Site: brandenburg
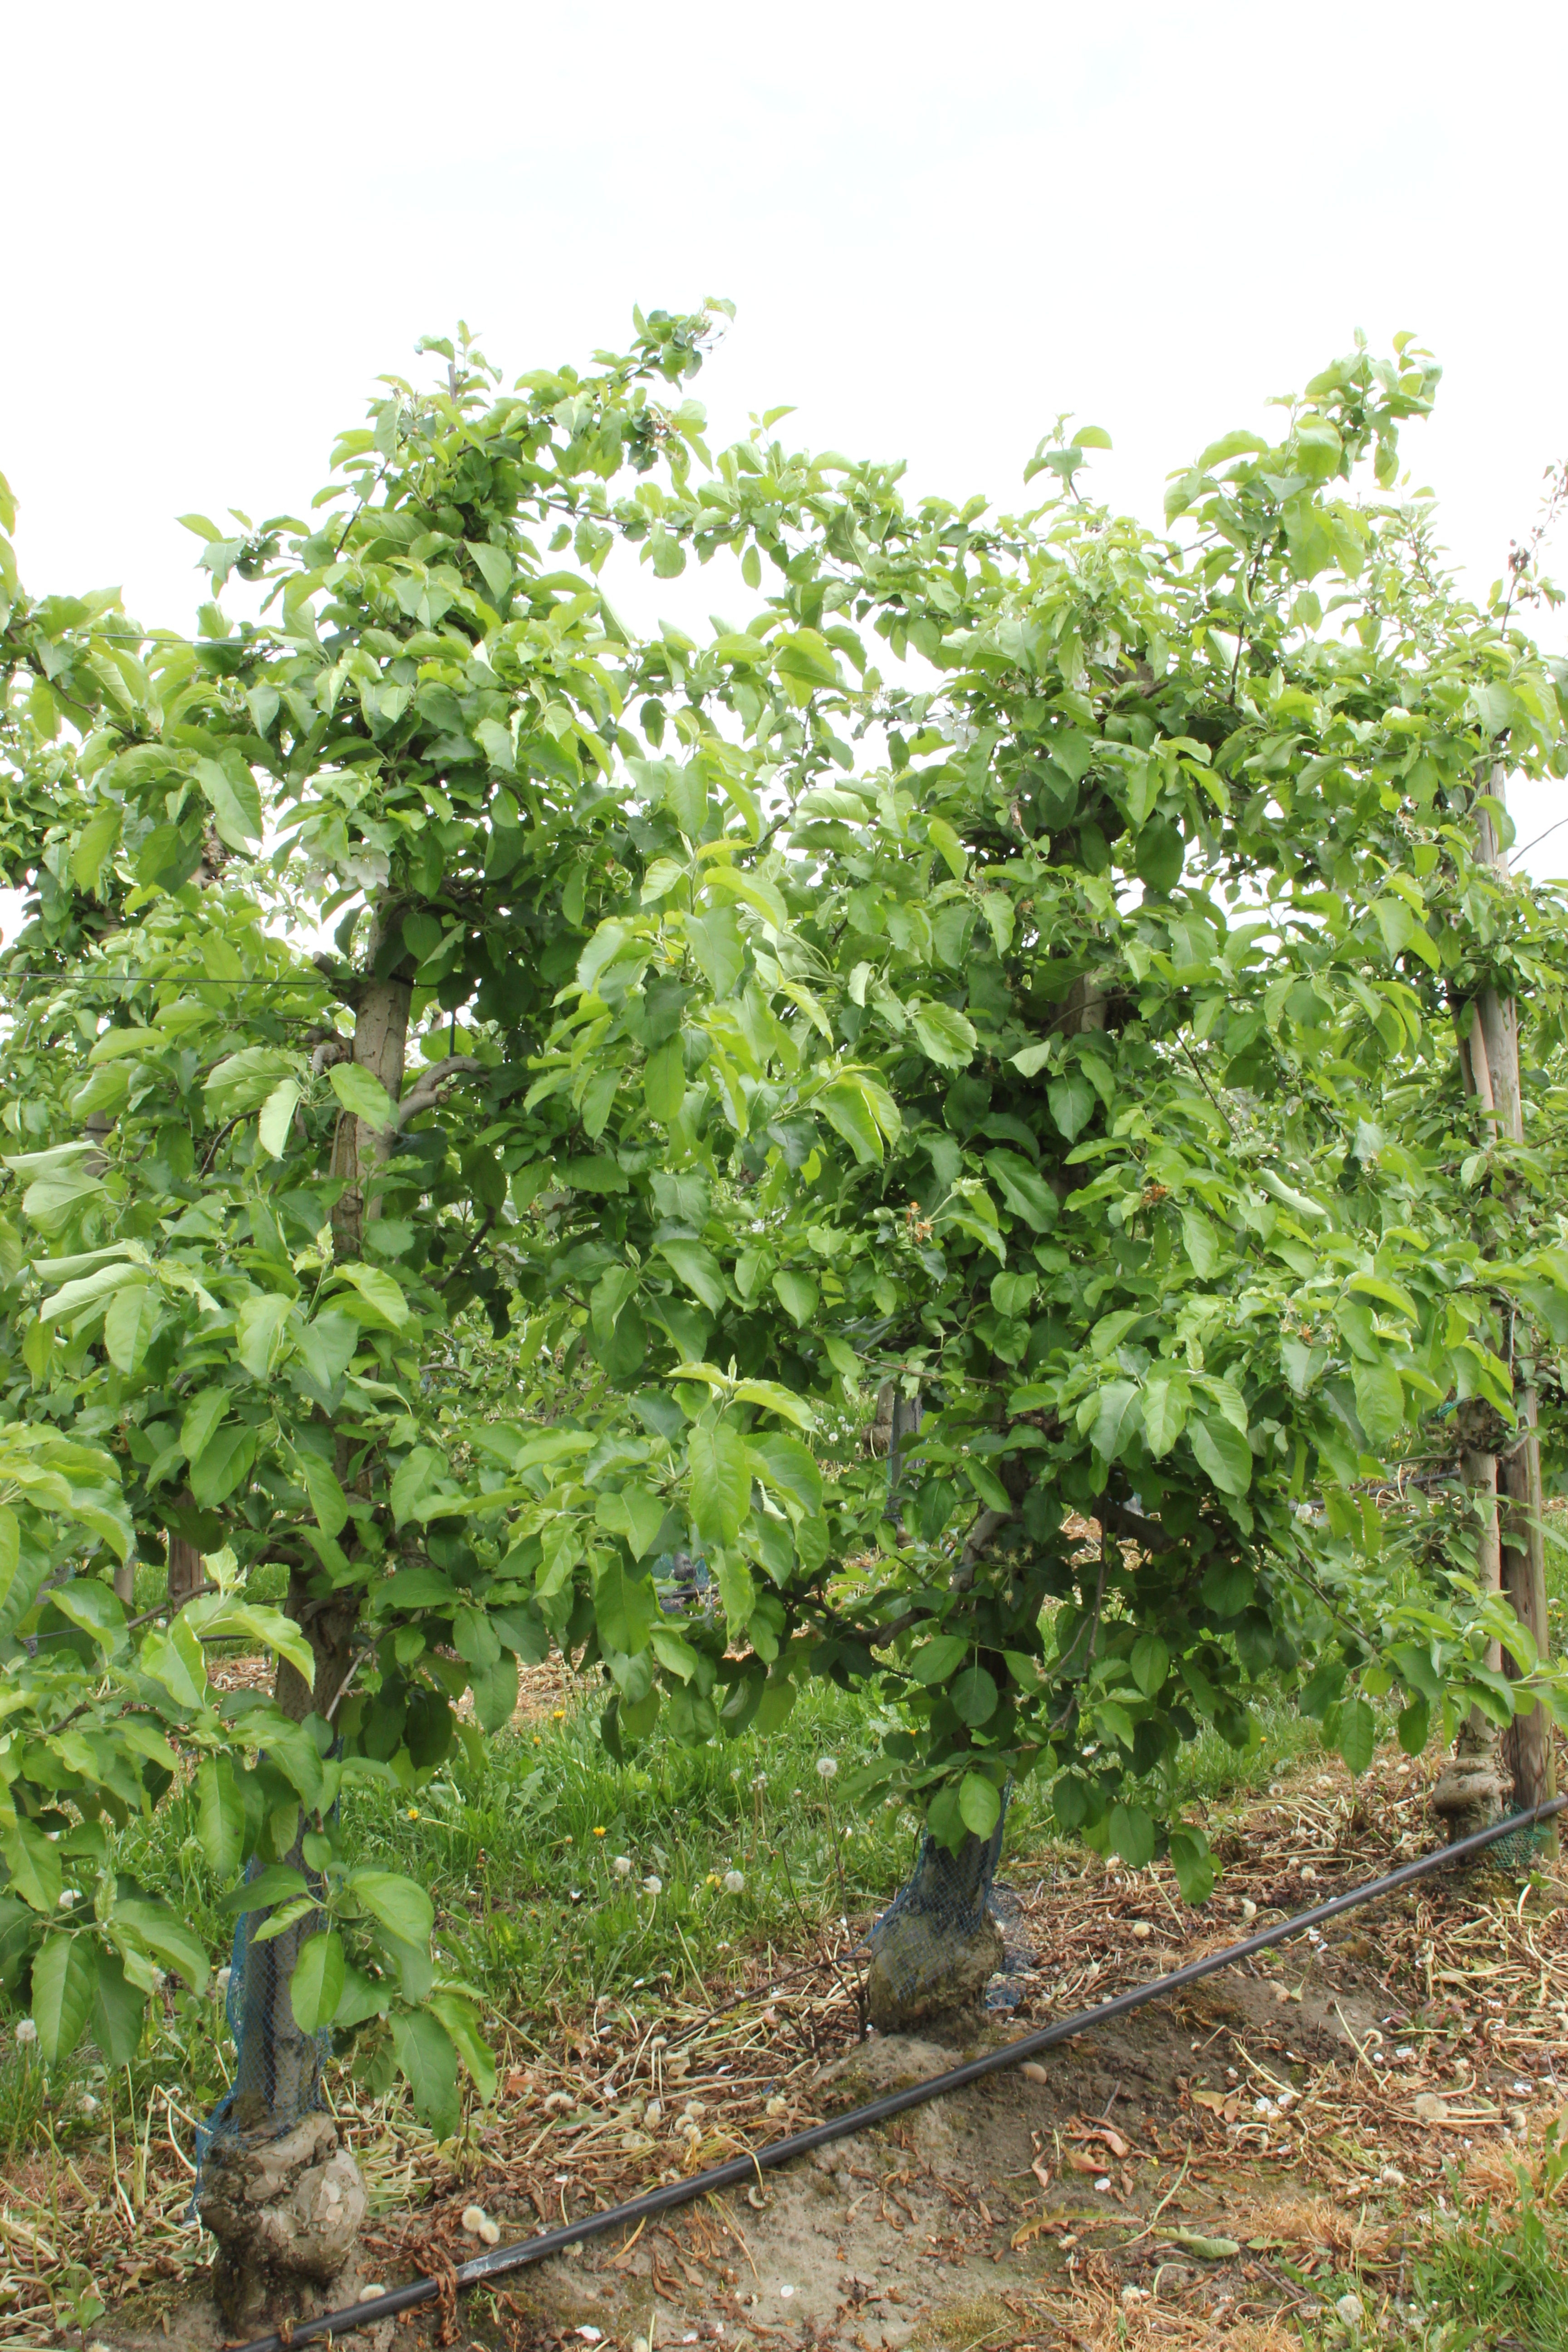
Growth stage (BBCH 67): Flowering